Munthe af Morgenstierne family

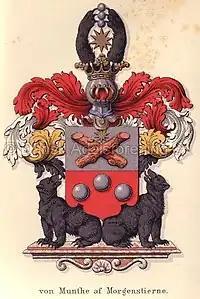
Coat of arms of von Munthe af Morgenstierne family

The Von Munthe af Morgenstierne family is a Danish and a Norwegian noble family living in Norway and The Netherlands. It descends from Bredo Munthe of Bekkeskov, who on 19 December 1755 was ennobled under the name "von Munthe af Morgenstierne". The family is included in the "Yearbook of the Danish Nobility".